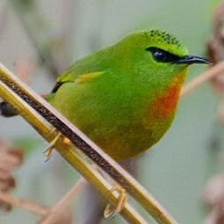
Species: FIRE TAILLED MYZORNIS
Scientific name: MYZORNIS PYRRHOURA